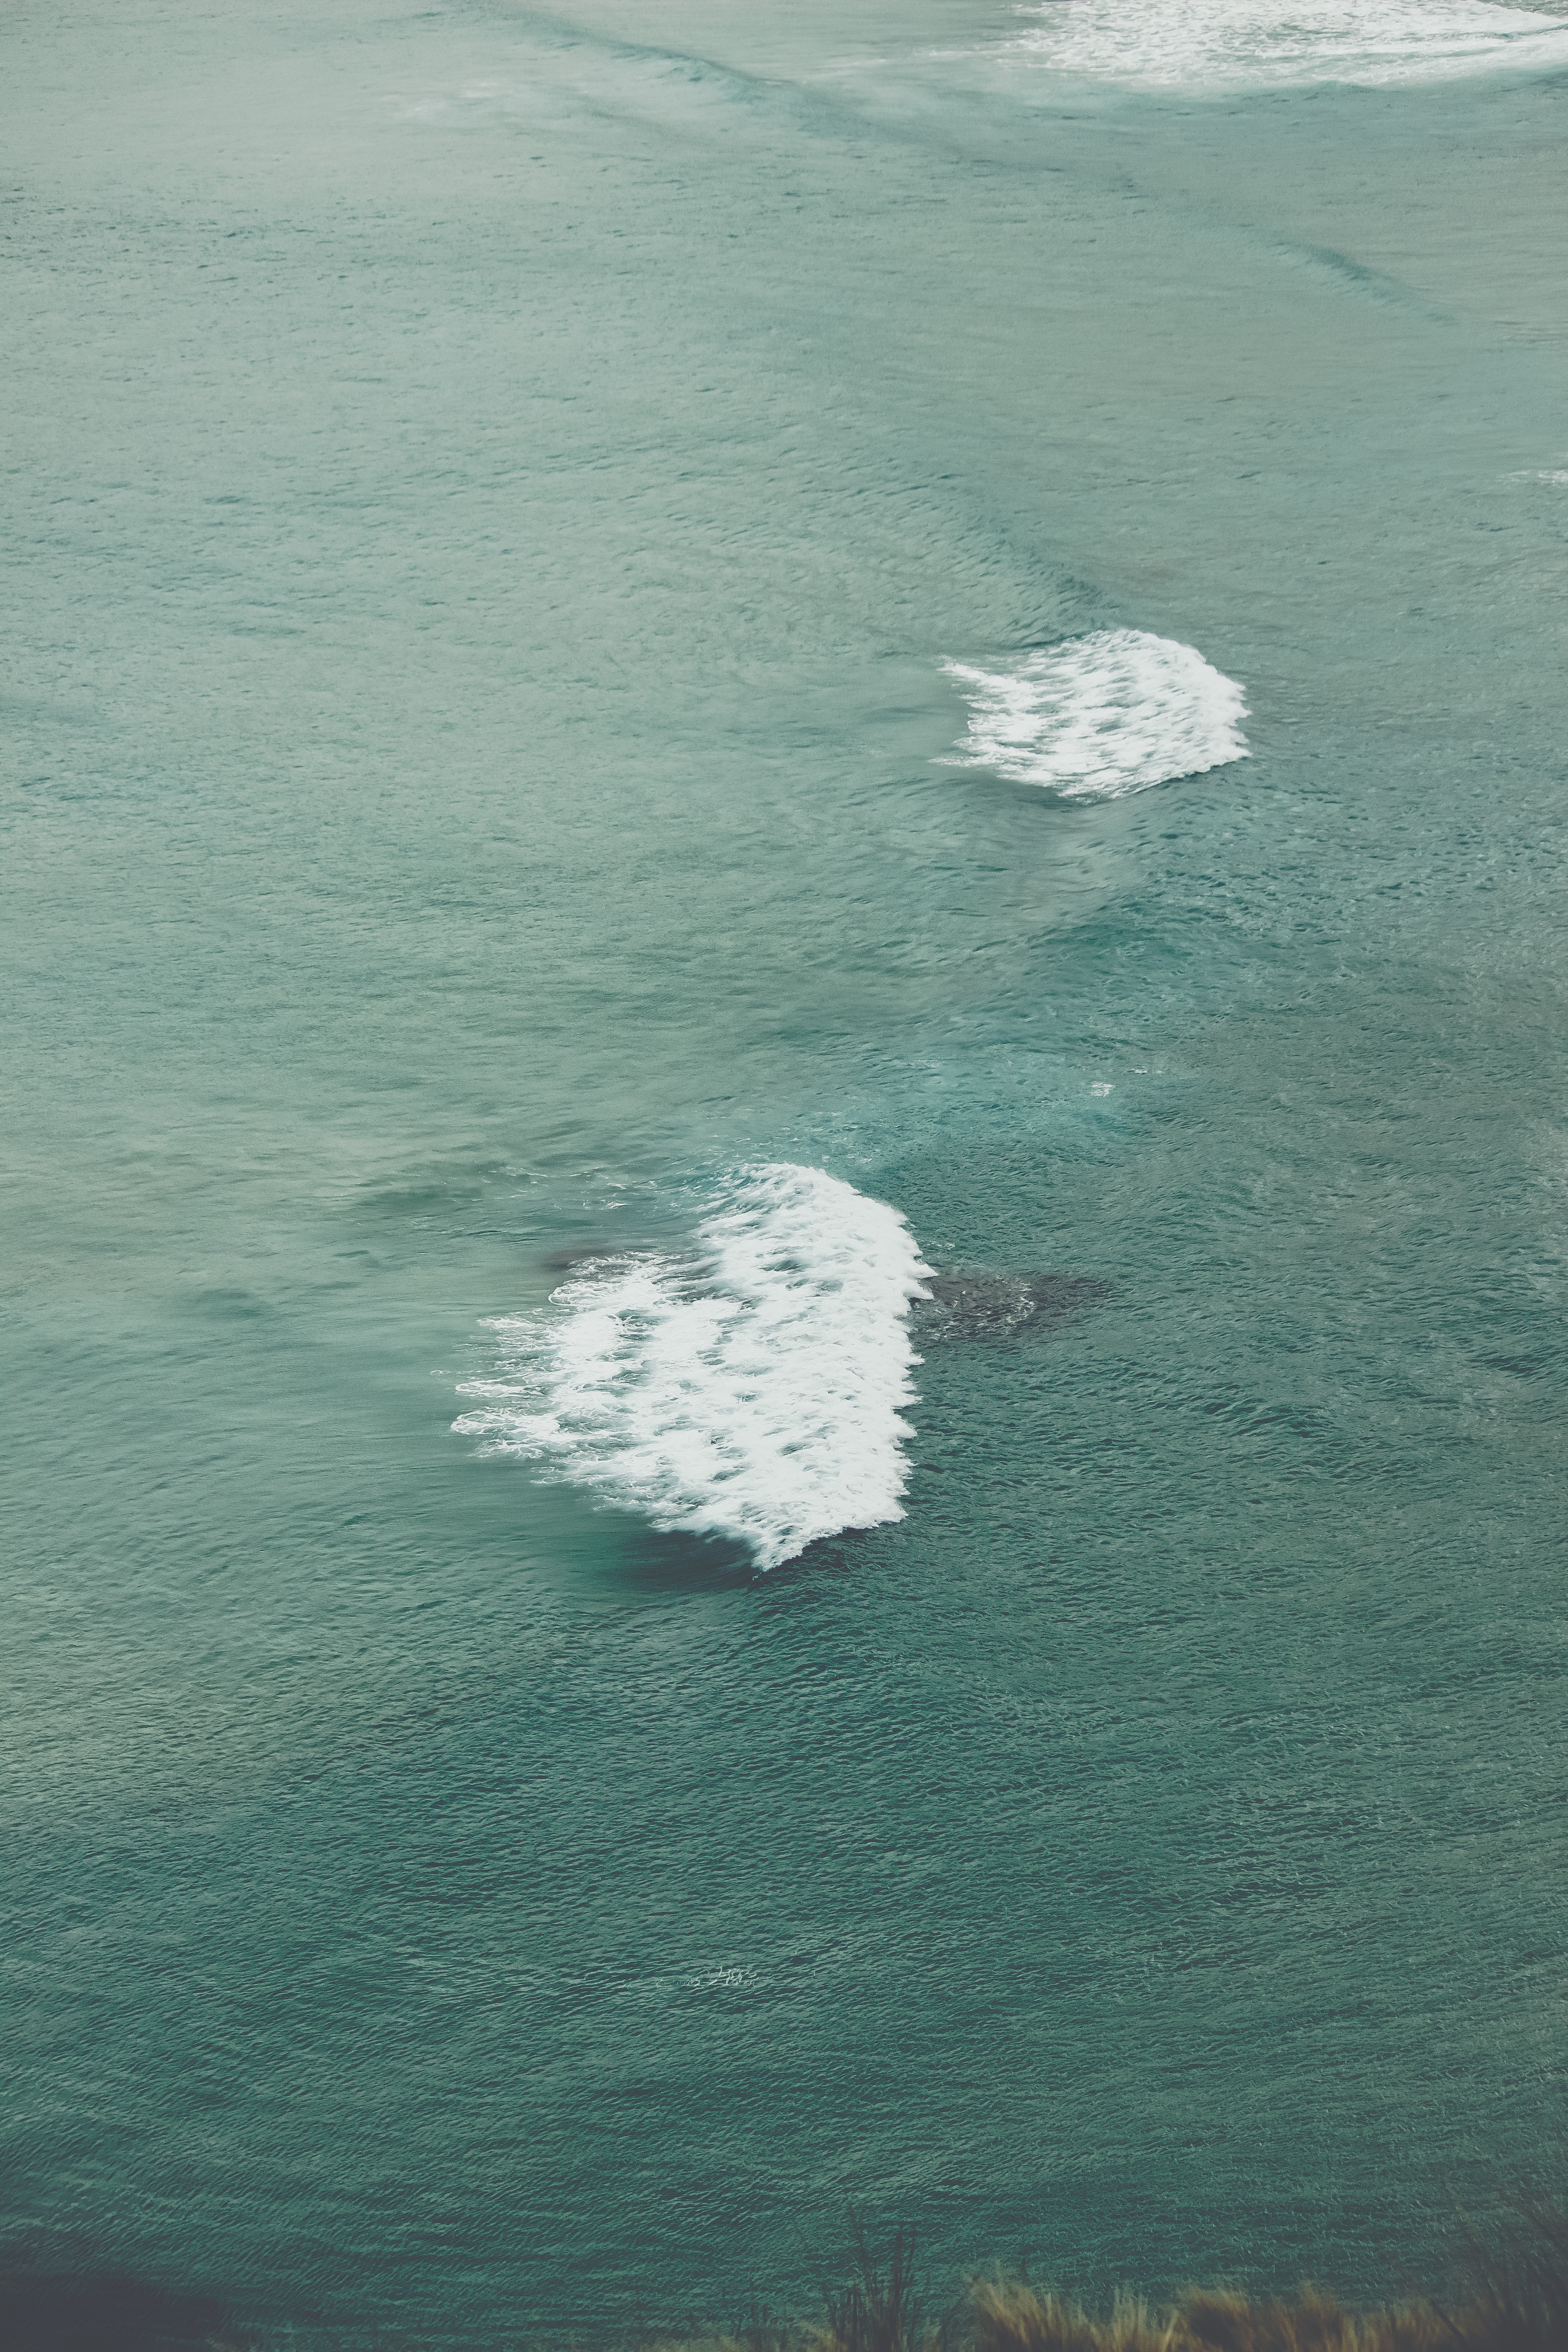
beach, sea, coast, water, sand, ocean, horizon, cloud, shore, wave, ice, reflection, bay, arctic, iceberg, body of water, arctic ocean, wind wave, sea ice